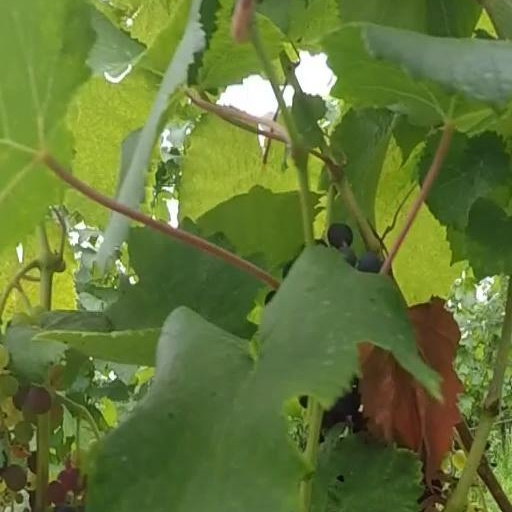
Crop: grape